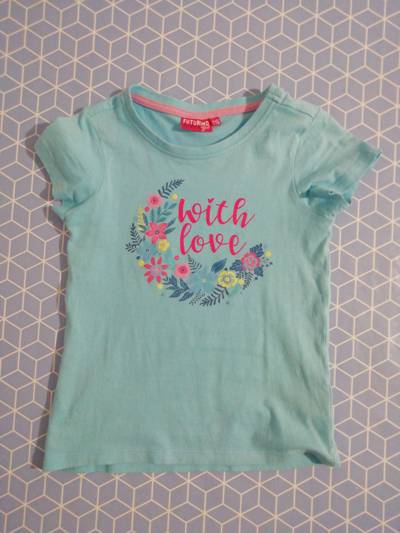
Waste category: clothes